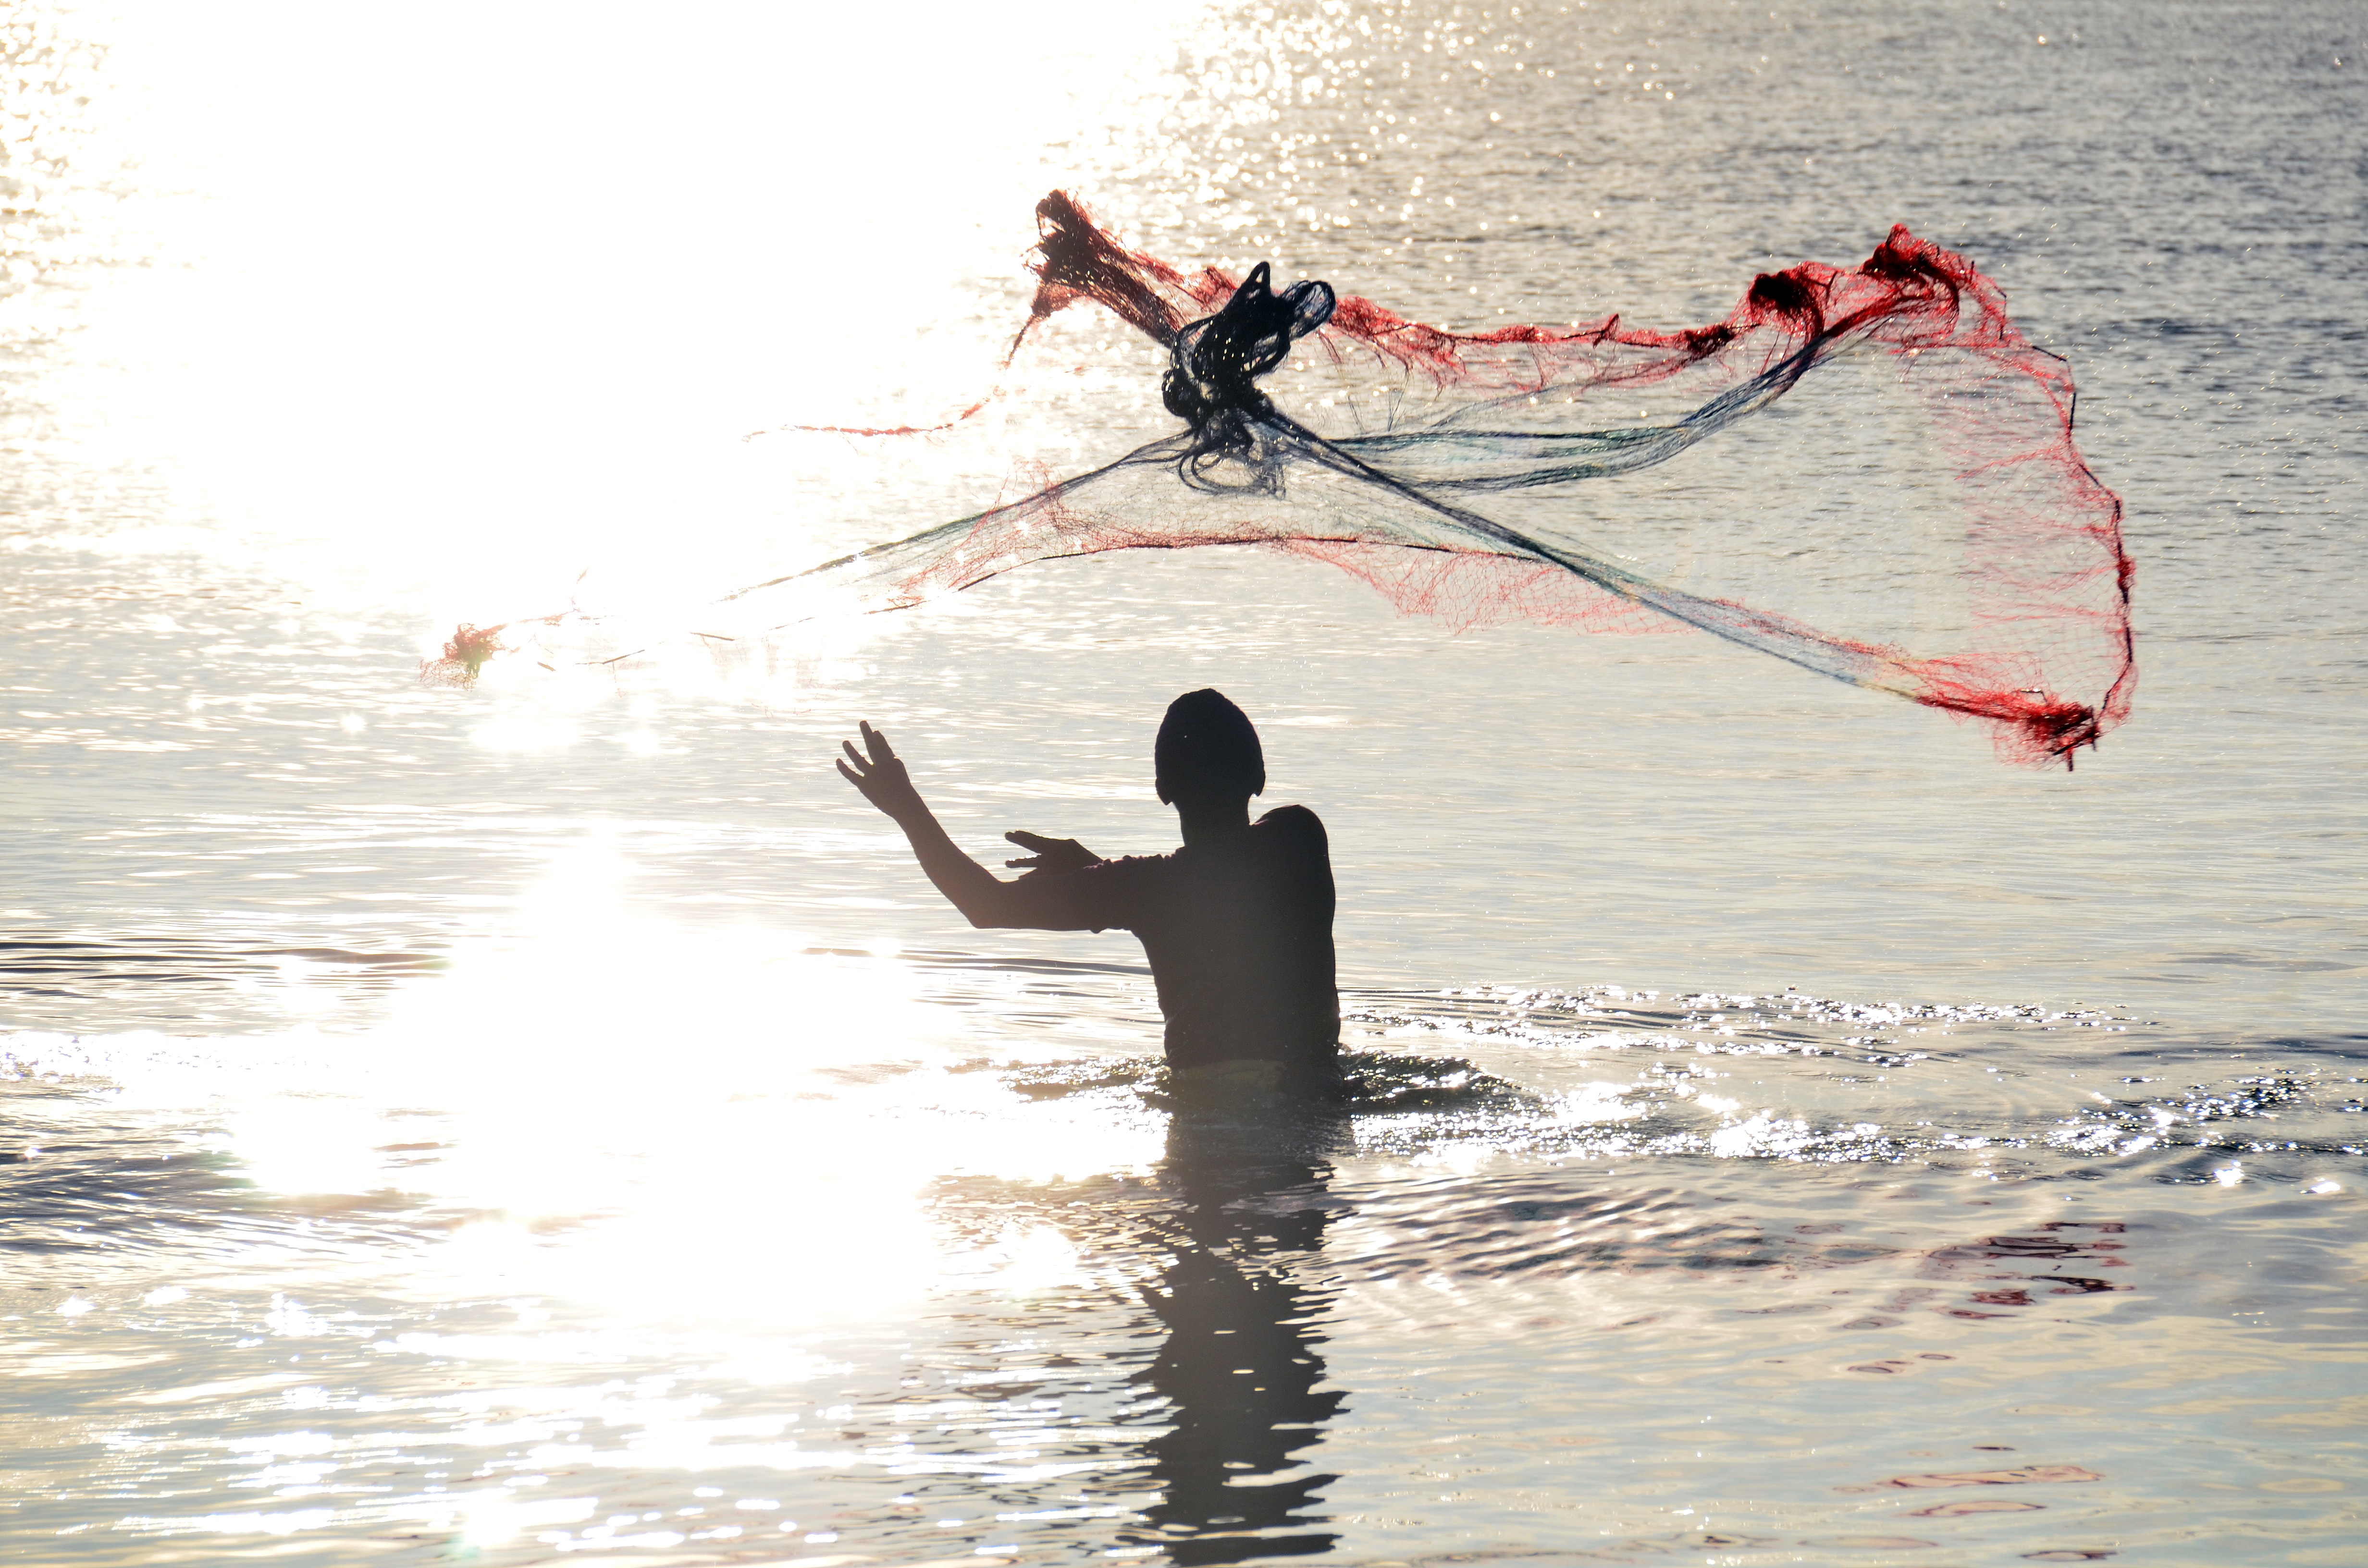
beach, sea, water, ocean, sun, sunrise, wave, paddle, fish, throw, boating, network, sri lanka, fischer, back light, fishing net, conventionally